Ynysybwl branch line railway

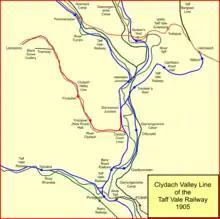
The Ynysybwl branch in 1905

From 1903 the TVR introduced steam railmotors on its system; it referred to these as "motor cars". They were single coach trains with a small integral steam engine, for providing a low-cost passenger service in lightly used areas. This was considered to enable the passenger service to Ynysybwl from Pontypridd to be introduced. The low-cost system permitted the use of additional stopping places on the branch, at Robertstown and Old Ynysybwl; the latter was beyond Ynysybwl. This required an additional inspection by the Board of Trade inspecting officer for the extended passenger section. The motor car service between Pontypridd and Old Ynysybwl using the Clydach Court Loop started operation on 17 October 1904. The new stopping places had platforms 40 feet in length, and only the motor cars were permitted to stop at them. There were no staff at these stops, and a fence and gate were provided, so that intending passengers were kept away from the platform edge until the gate was released by the guard of the train. There was no shelter or seating at these places. Notwithstanding the intended low-cost service, the motor cars had a crew of three. The service between Ynysybwl and Abercynon was ended.